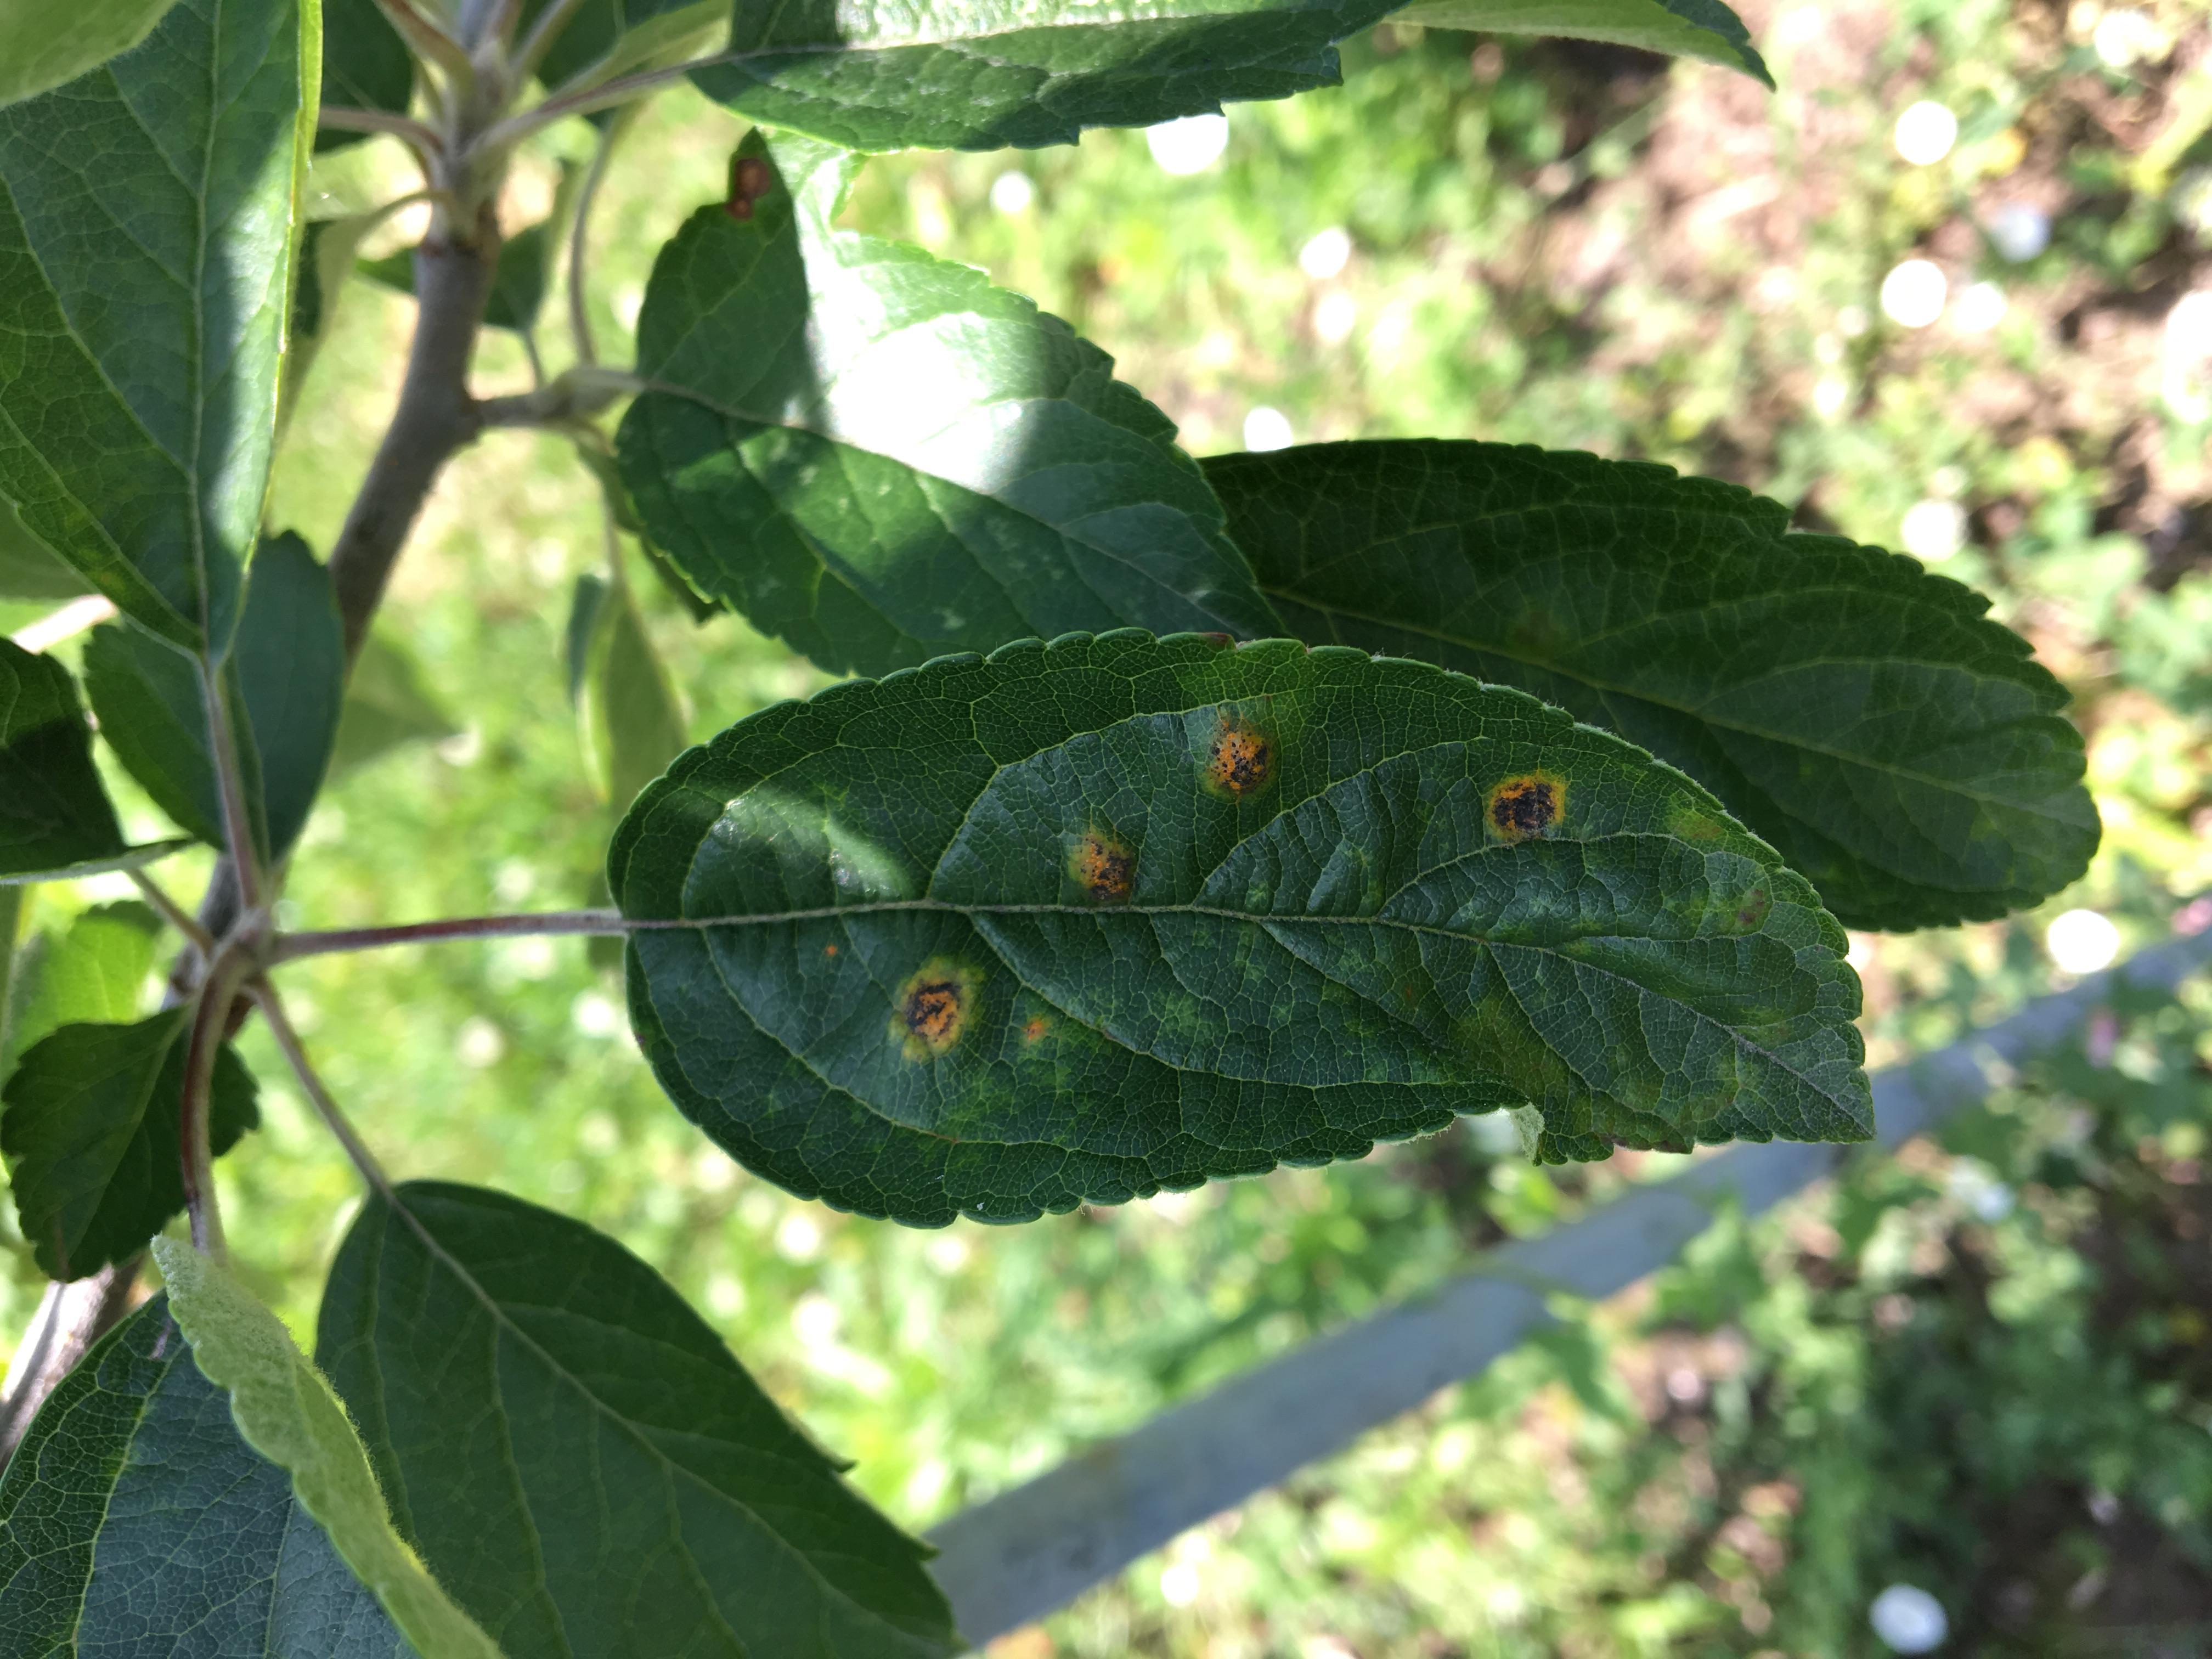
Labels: rust